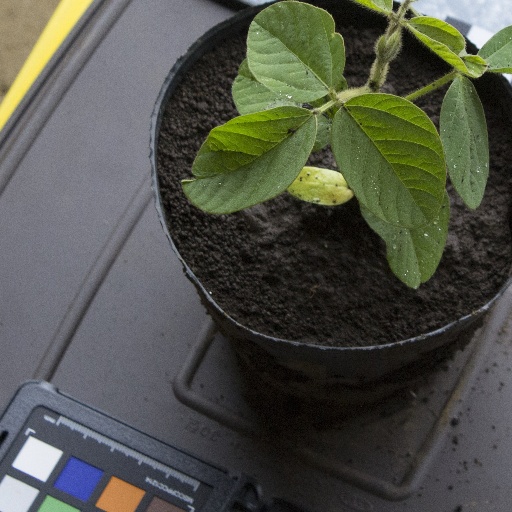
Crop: soybean